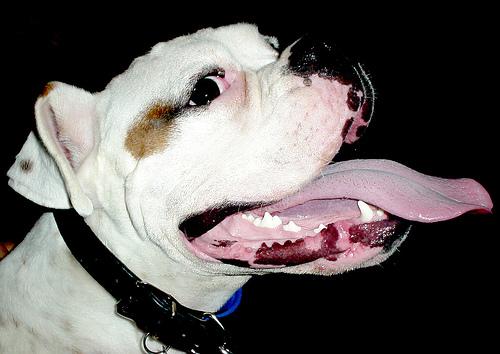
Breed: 225-n000082-boxer